Tufted puffin

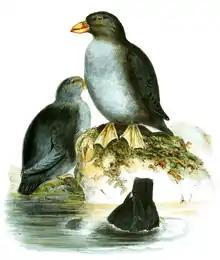
Juveniles

Juvenile tufted puffins resemble winter adults, but with a grey-brown breast shading to white on the belly, and a shallow, yellowish-brown bill. Overall, they resemble a horn-less and unmarked rhinoceros auklet ("Cerorhinca monocerata").